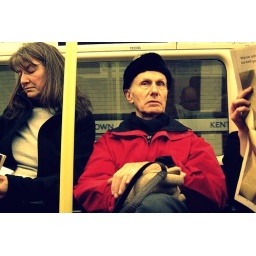
A cat in a hat on the Tube.